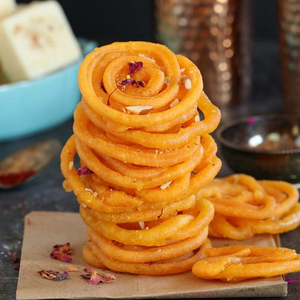
Dish: jalebi